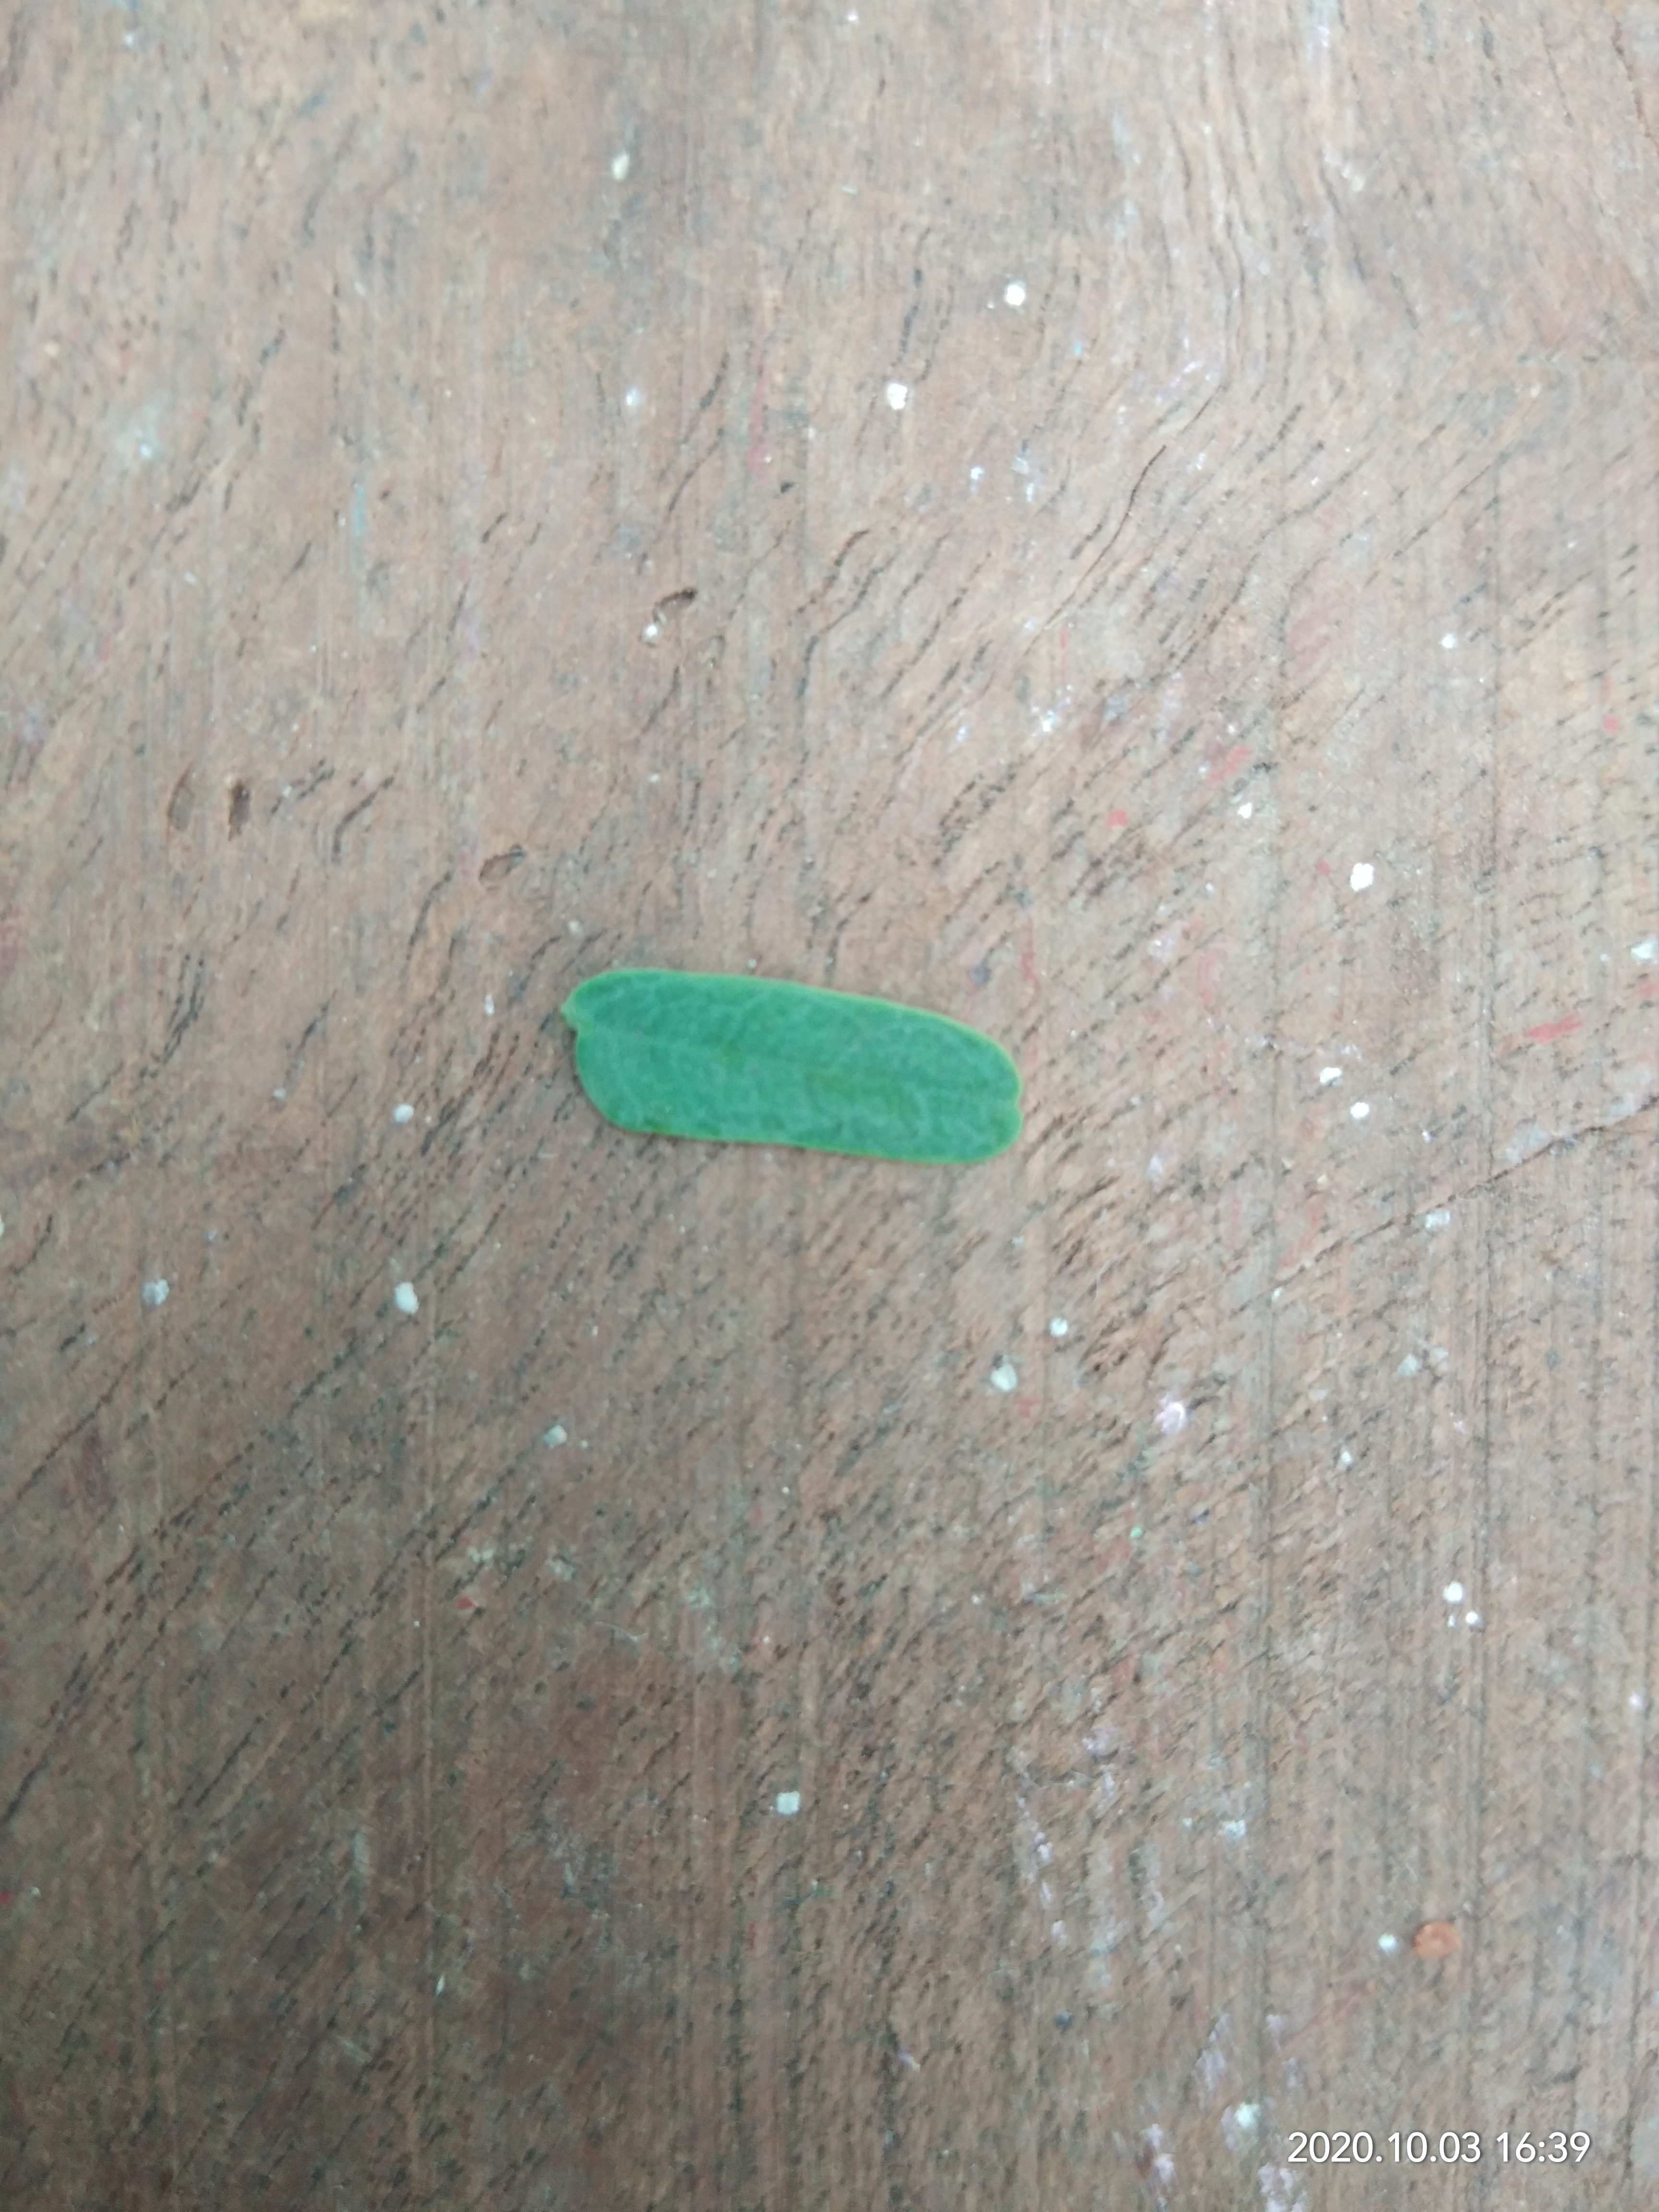
Plant: Tamarind